Jonathan Kearsley

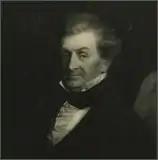

Jonathan Kearsley (1786–1859) was an American military officer and politician. He fought in the War of 1812 and was a two-time mayor of Detroit.